RFA Wave Knight (A389)

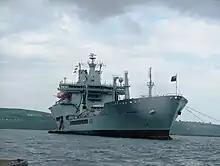
"Wave Knight" at anchor in Plymouth Sound, 2008

On 25 April 2011, "Wave Knight" left Portland and joined the COUGAR 11 deployment, the first of the Response Force Task Group deployments, where she is acting as a supply/support ship. The deployment also saw her take part in Exercise Cypriot Lion, off the coast of Cyprus.